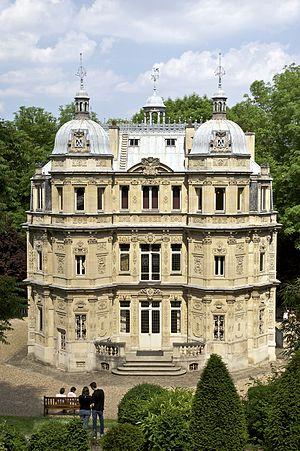
Le château de Monte-Cristo, demeure d'Alexandre Dumas, le Port-Marly, Yvelines.